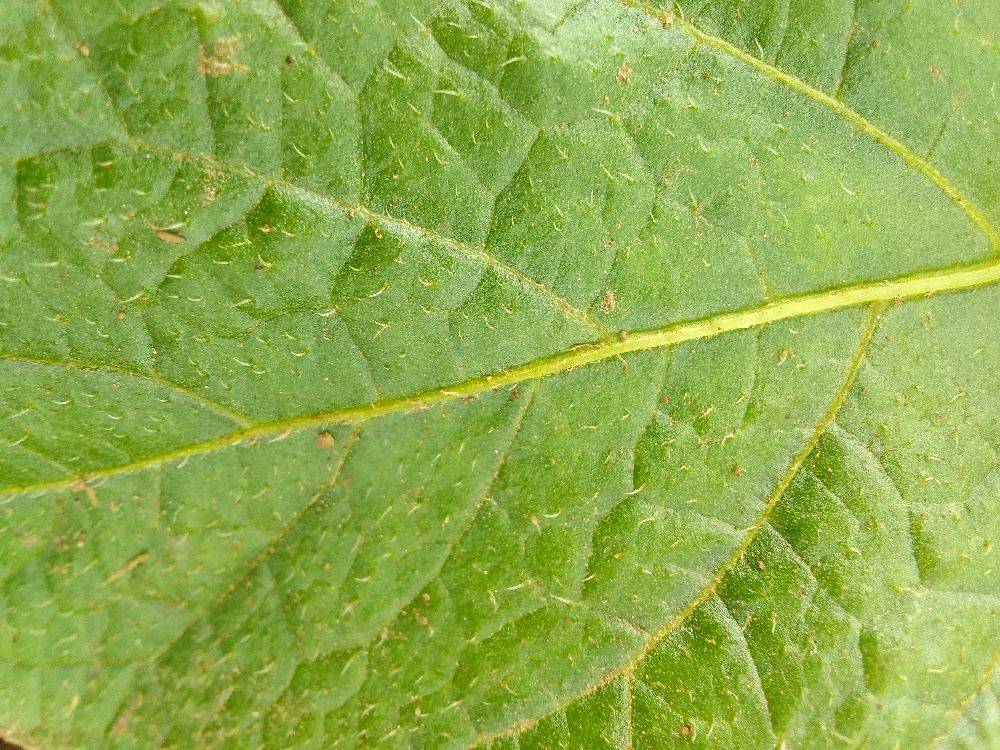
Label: Healthy